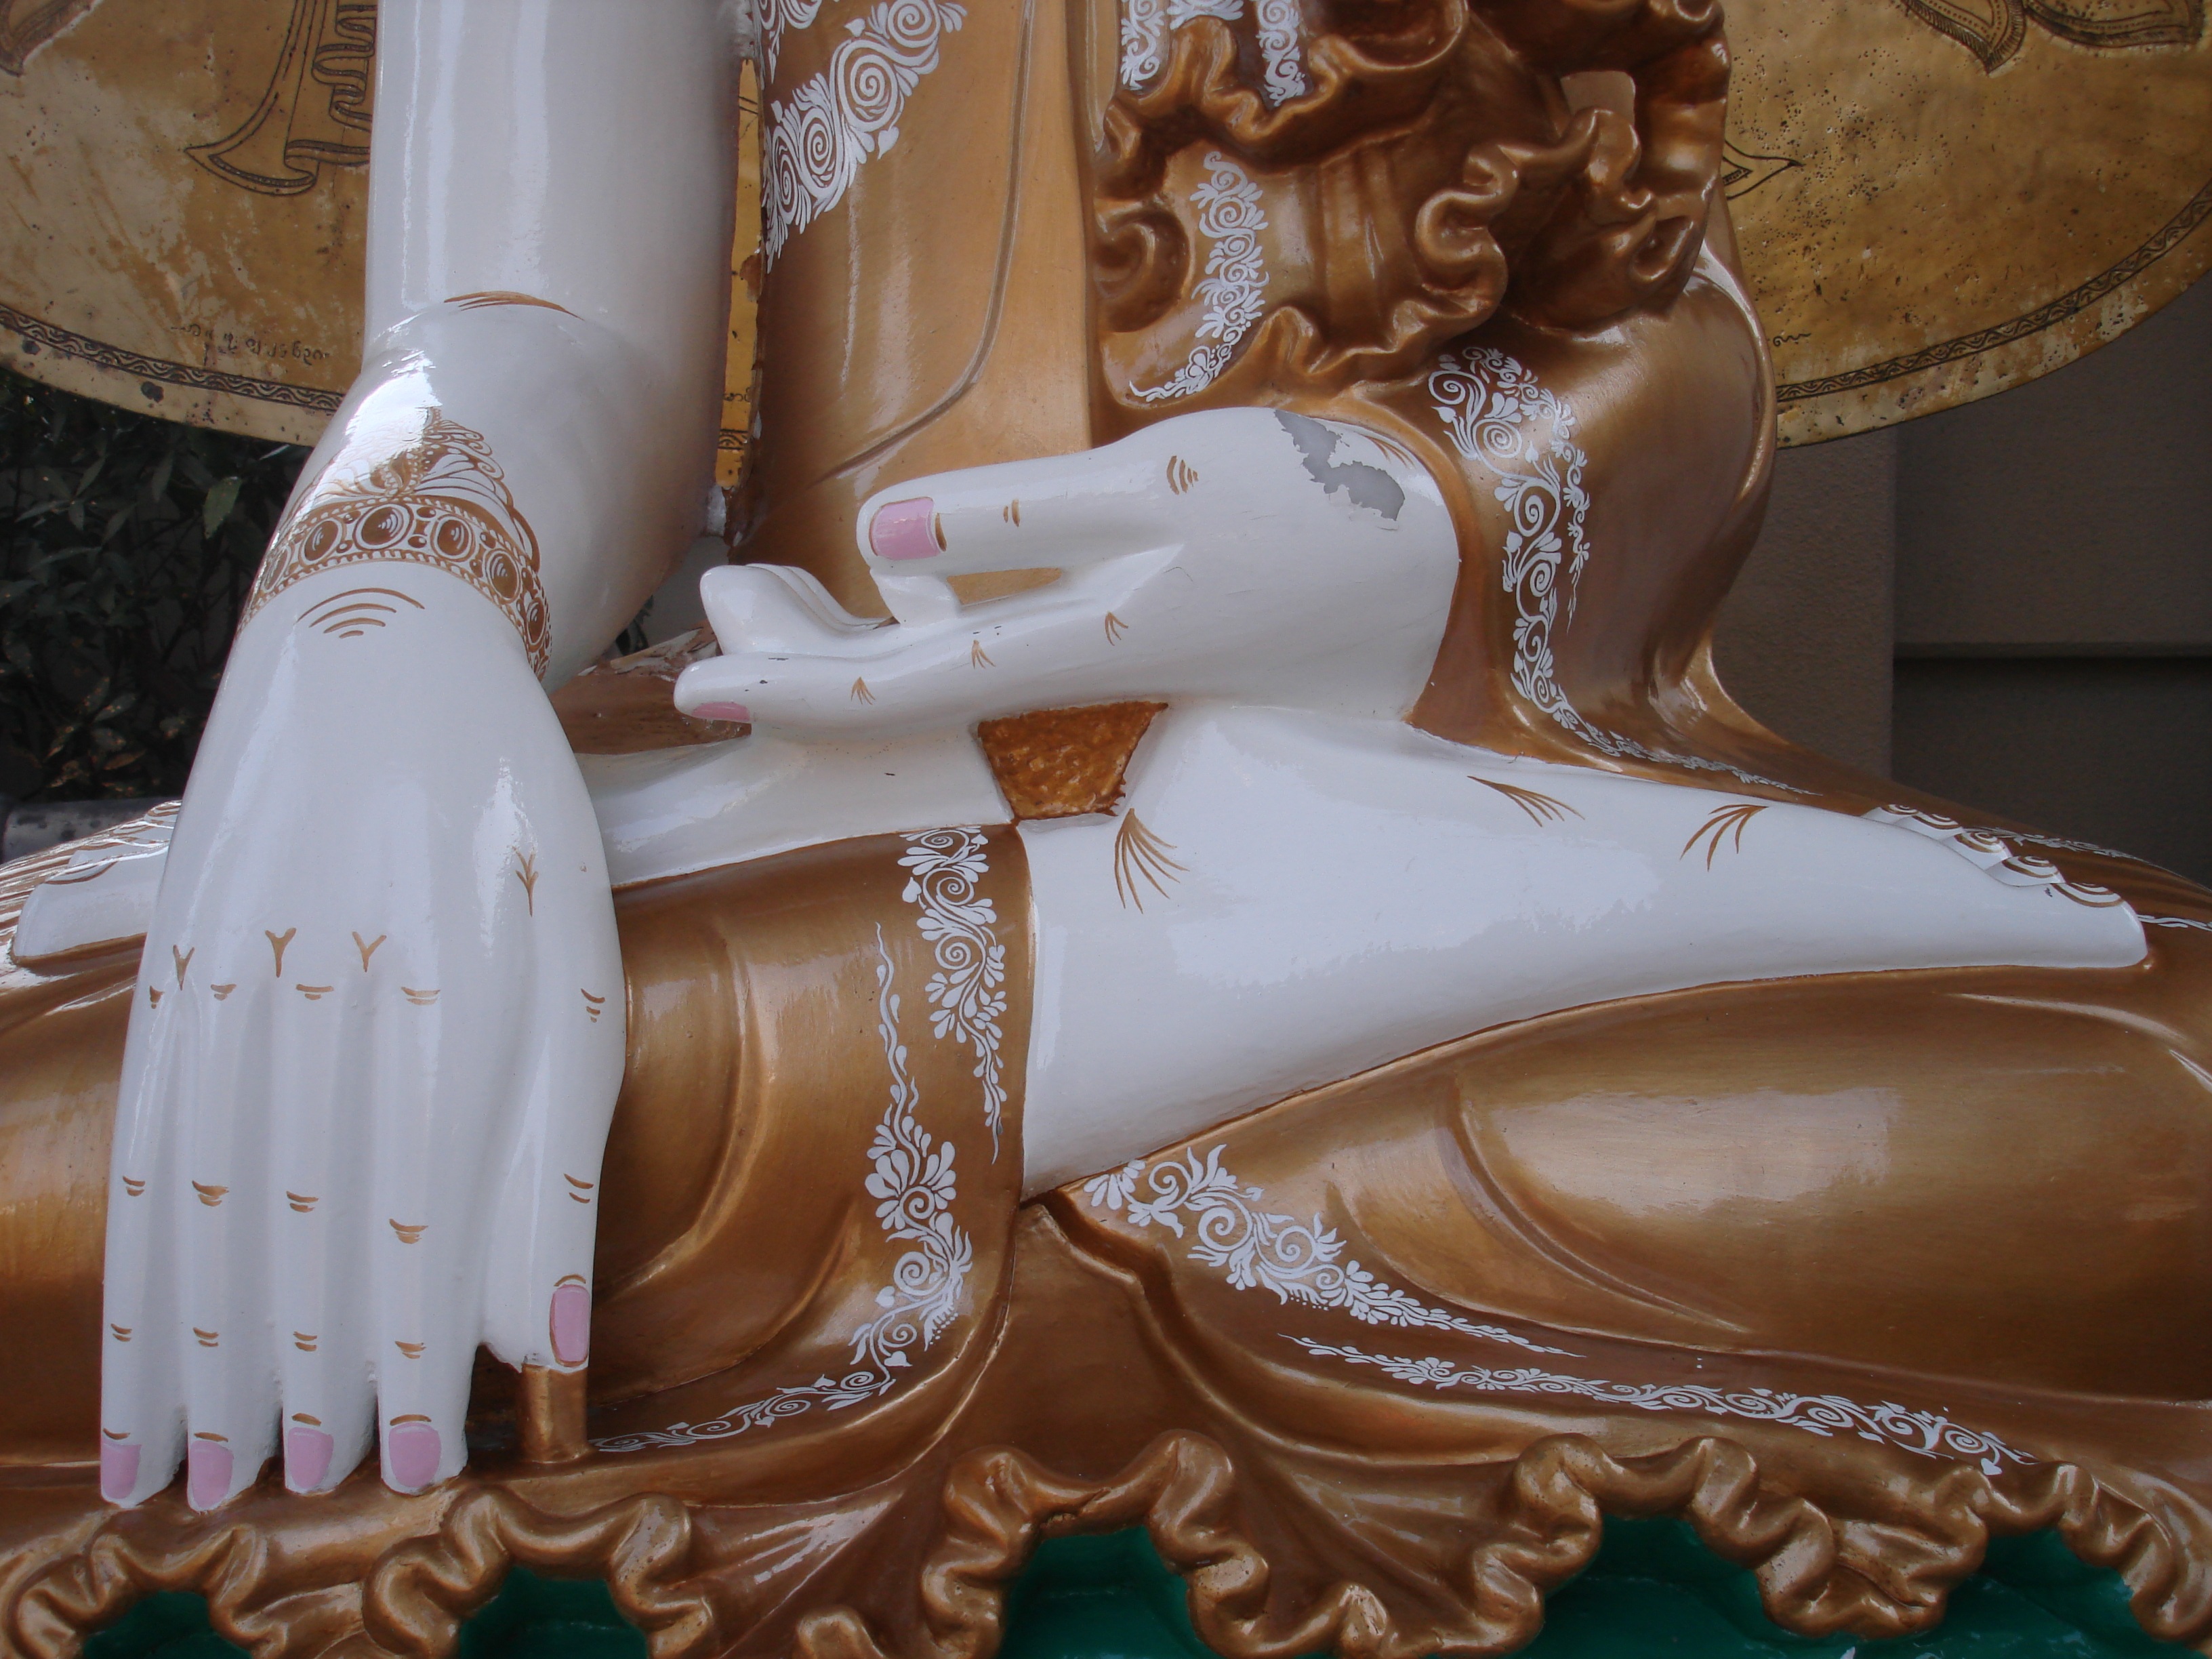
chair, monument, statue, clothing, furniture, trip, sculpture, art, dress, temple, hands, figurine, buddha, carving, gown, mythology, spirituality